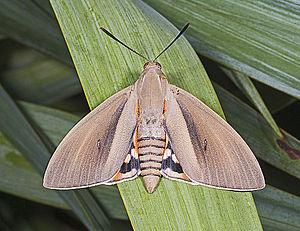
"Paysandisia archon, le Papillon du palmier ou Castnide du palmier, est une espèce de lépidoptères de la famille des Castniidae. Elle est l'unique représentante du genre monotypique Paysandisia. Comme son nom l'indique, sa chenille se nourrit des tiges et des troncs des palmiers. Il est parfois nommé par erreur ""Sphinx du palmier"" ou ""Bombyx du palmier"", mais sa famille est éloignée de la famille des Sphinx ou des Bombyx.